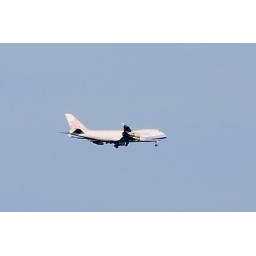
I was atop a tall building shooting some aerial cityscapes ( above ) and saw this baby flying by.